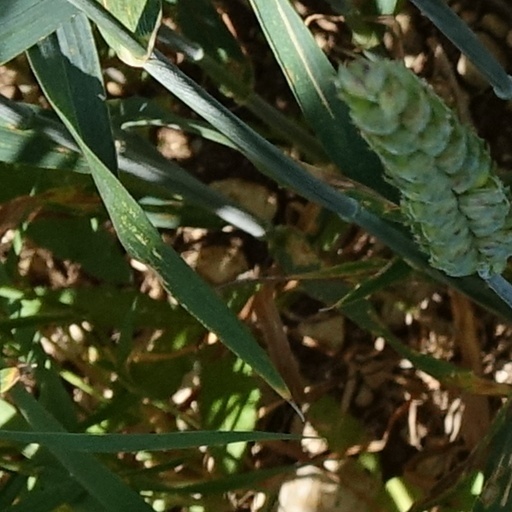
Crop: wheat